Marc H. Sasseville

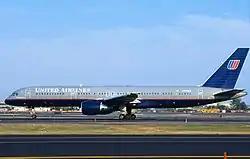
N591UA taxiing on September 8, 2001, three days before it was hijacked

The four pilots who were available for the mission, who received authorization to get airborne in their fighter jets, were Sasseville, Lieutenant Heather Penney, Captain Brandon Rasmussen, and Caine.